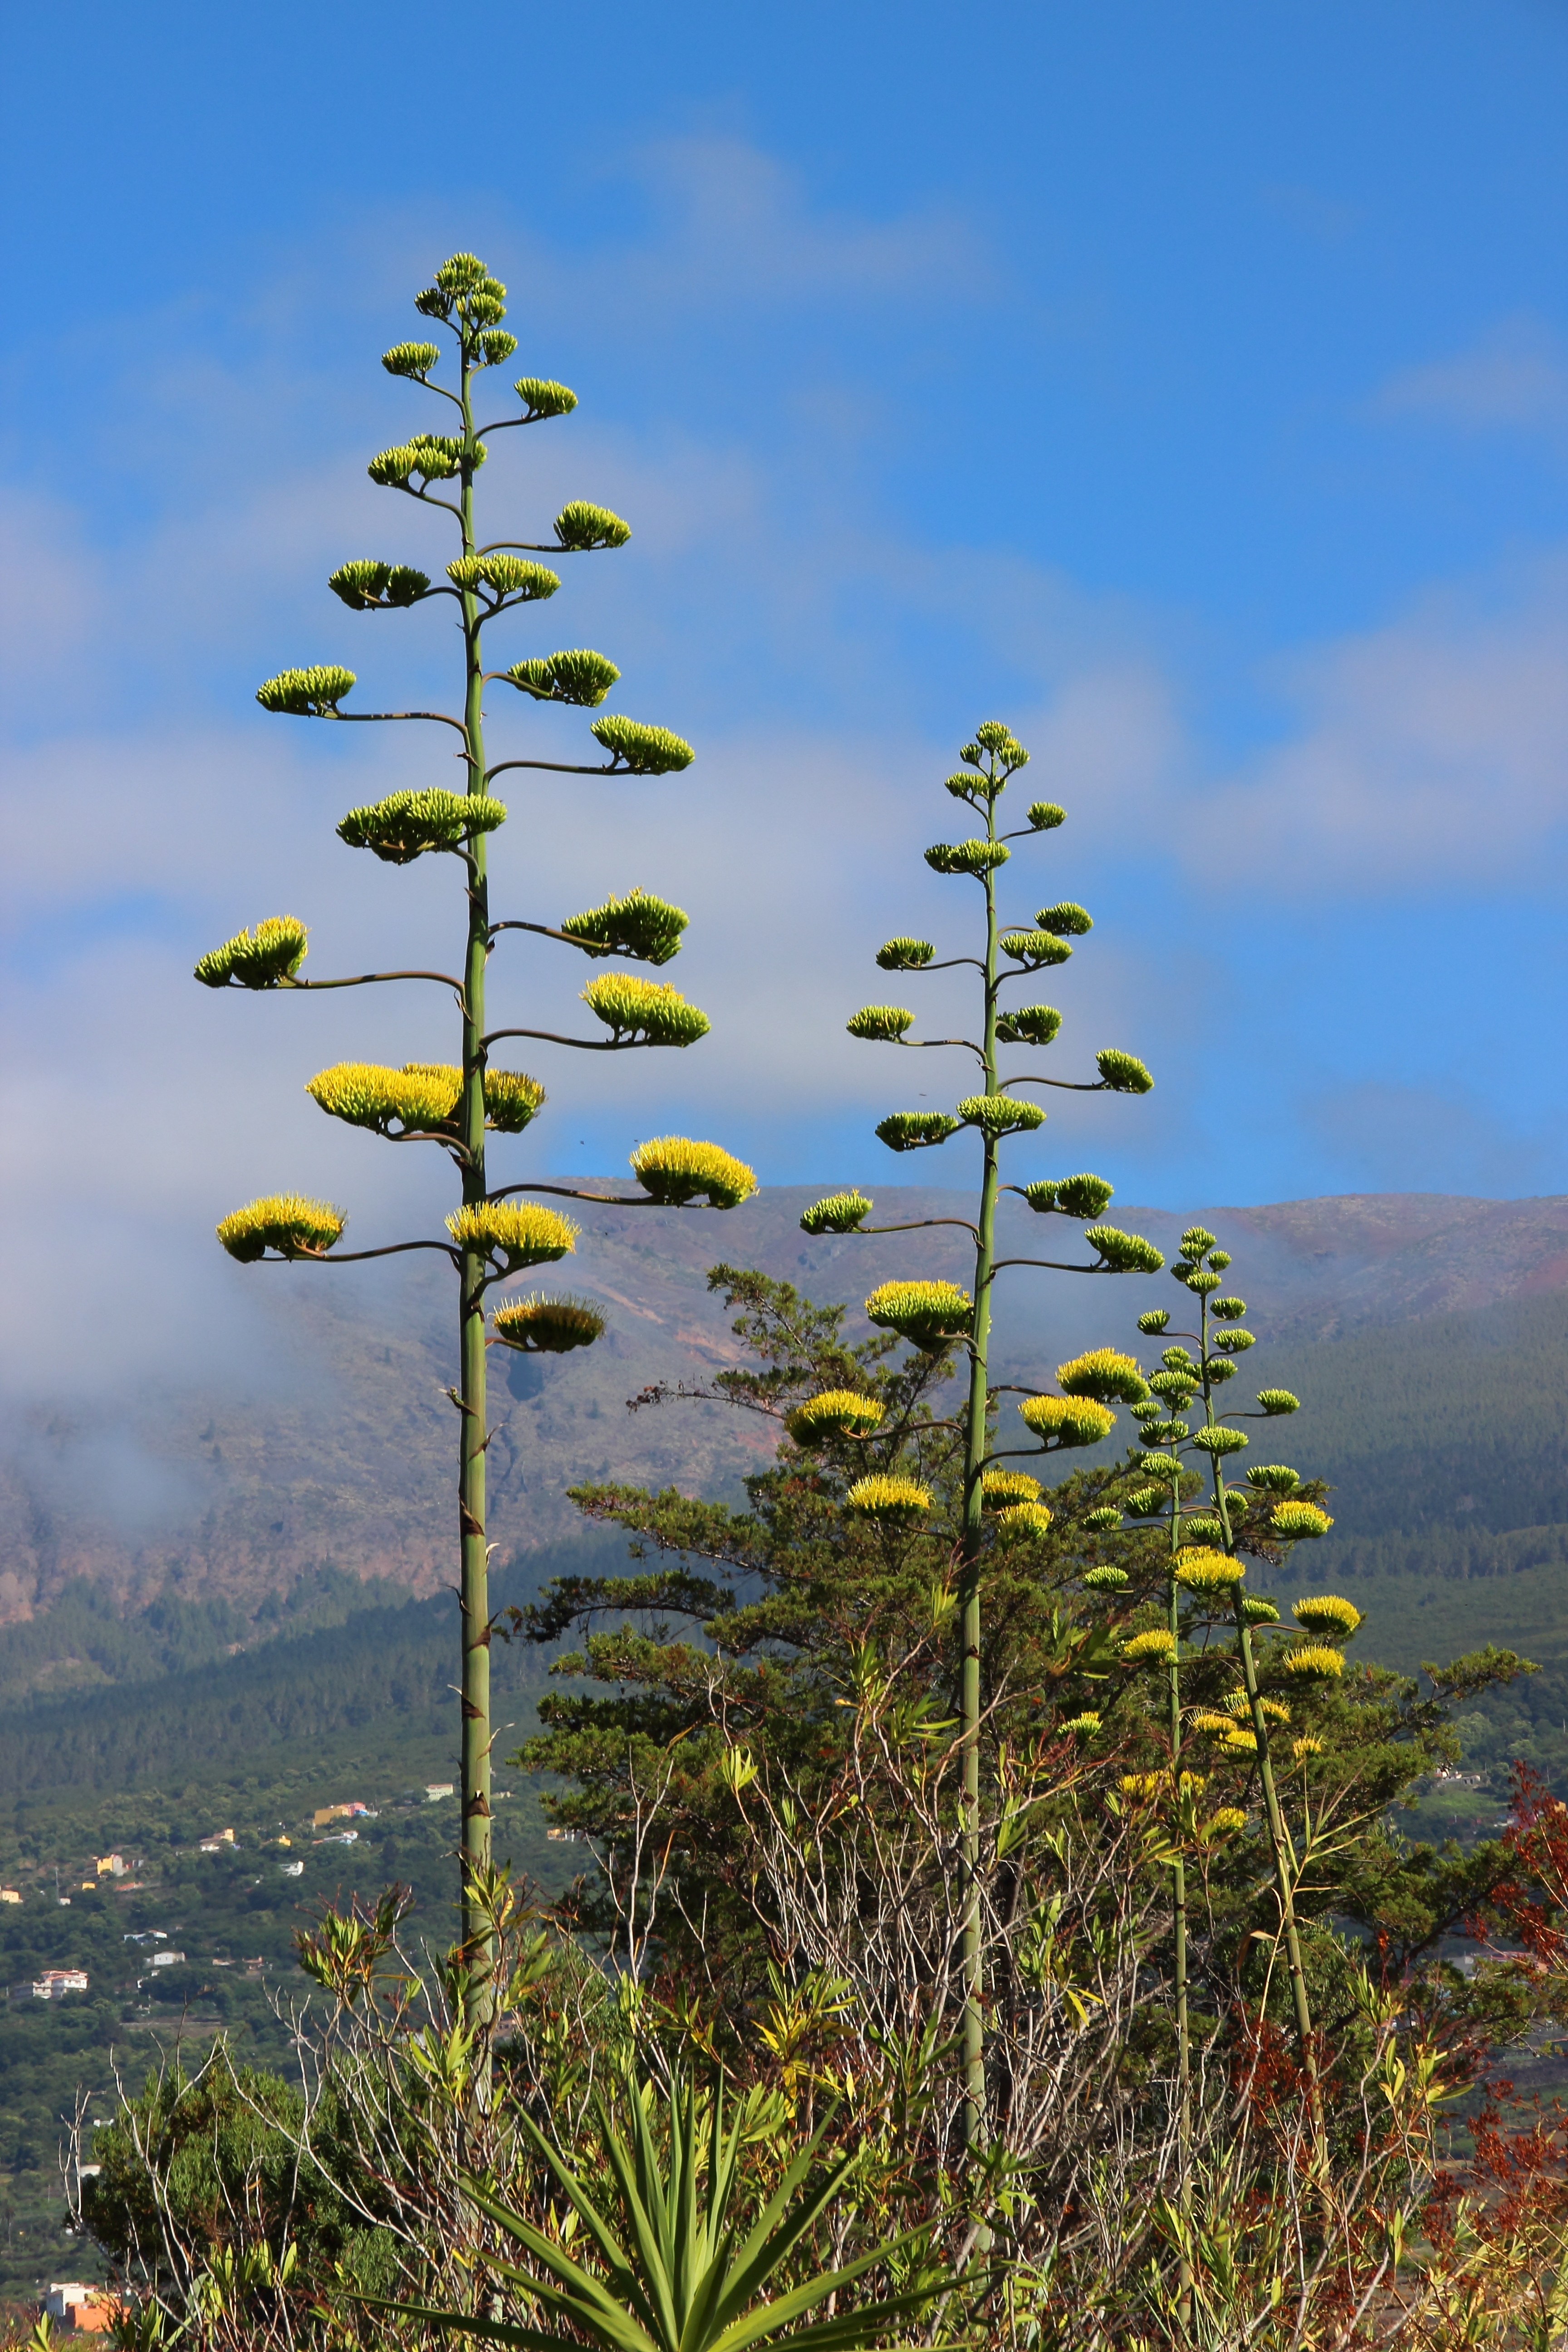
landscape, tree, nature, forest, grass, wilderness, mountain, plant, sky, meadow, prairie, leaf, hill, flower, bloom, green, botany, yellow, flora, ridge, wildflower, flowers, stalk, south, vegetation, exotic, habitat, agave, larch, ecosystem, inflorescence, flowering plant, biome, natural environment, woody plant, land plant, arecales, agave flower